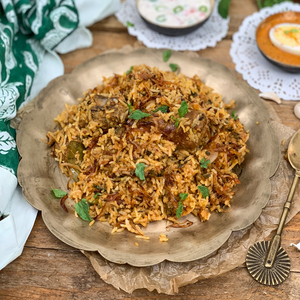
Dish: biryani